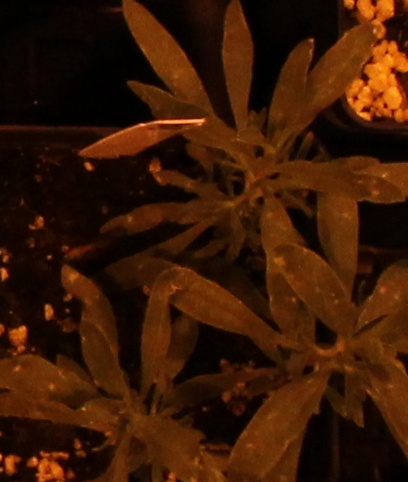
Label: Kochia